Utah Jazz

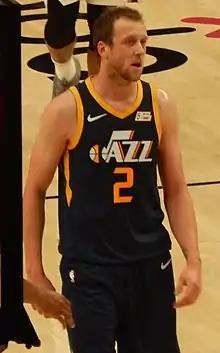
Joe Ingles was on the Jazz for eight years from 2014 to 2022. He is the Jazz's all-time leader in three point field goals

On October 28, 2020, the Utah Jazz organization announced that Ryan Smith, an Oregon native (now based in Utah) and the billionaire co-founder of Qualtrics, had purchased the team from the Miller family. Smith agreed at the time of the sale to honor the terms of the legacy trust into which the Millers had placed the Jazz organization, including the provision requiring the team to be kept in Utah. On April 16, 2021, the Jazz announced that Dwyane Wade had purchased a minority ownership stake in the team and was expected to have hands-on involvement in team operations.